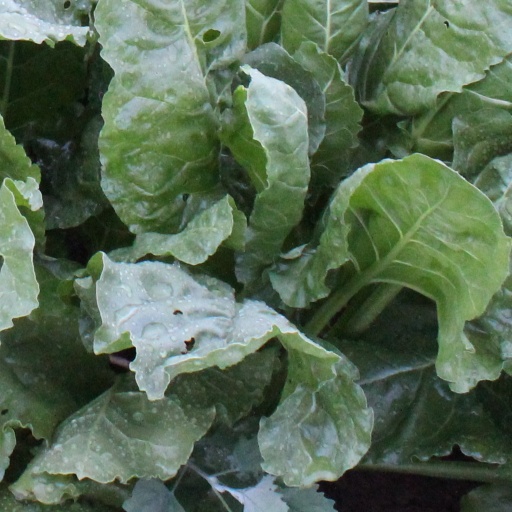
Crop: sugar beet